Fall of the Riau Islands

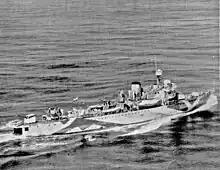
"Willem van der Zaan" in camouflage during war time, date unknown.

The Singapore Strait connects the Strait of Malacca with the South China Sea and separates the Malay Peninsula and the islands of Singapore from the Riau Islands. It forms the southern access route for ships to Singapore.